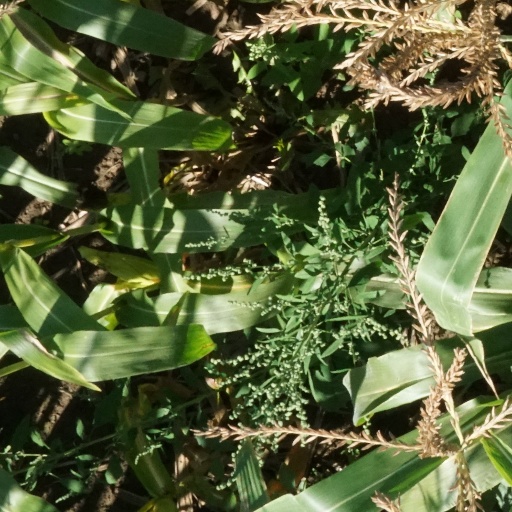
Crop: maize; corn